Muscle cuirass

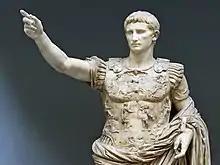
Detail of the breastplate of Augustus of Prima Porta

The cuirass on the famous "Augustus of Prima Porta" is particularly ornate. In the center, a Roman officer is about to receive a Roman military standard "(aquila)" from a bearded "barbarian" who appears to be a Parthian. The Roman, who has a hound at his side, is most often identified as a young Tiberius, and the scene is usually read as the return in 20 BC of the standards lost at the Battle of Carrhae in 53 BC. The anatomically realistic navel (Greek "omphalos", Latin "umbilicus") is placed between the two central figures, slightly below ground level in relation to the feet and centered above the personification of Earth, positioned over the abdomen. Her reclining position, cornucopia, and the presence of suckling babies is common to other goddesses in Augustan art who represent peace and prosperity. Other figures include a lyre-playing Apollo riding a griffin, Diana on the back of a hind, and the quadriga of the Sun at the top.